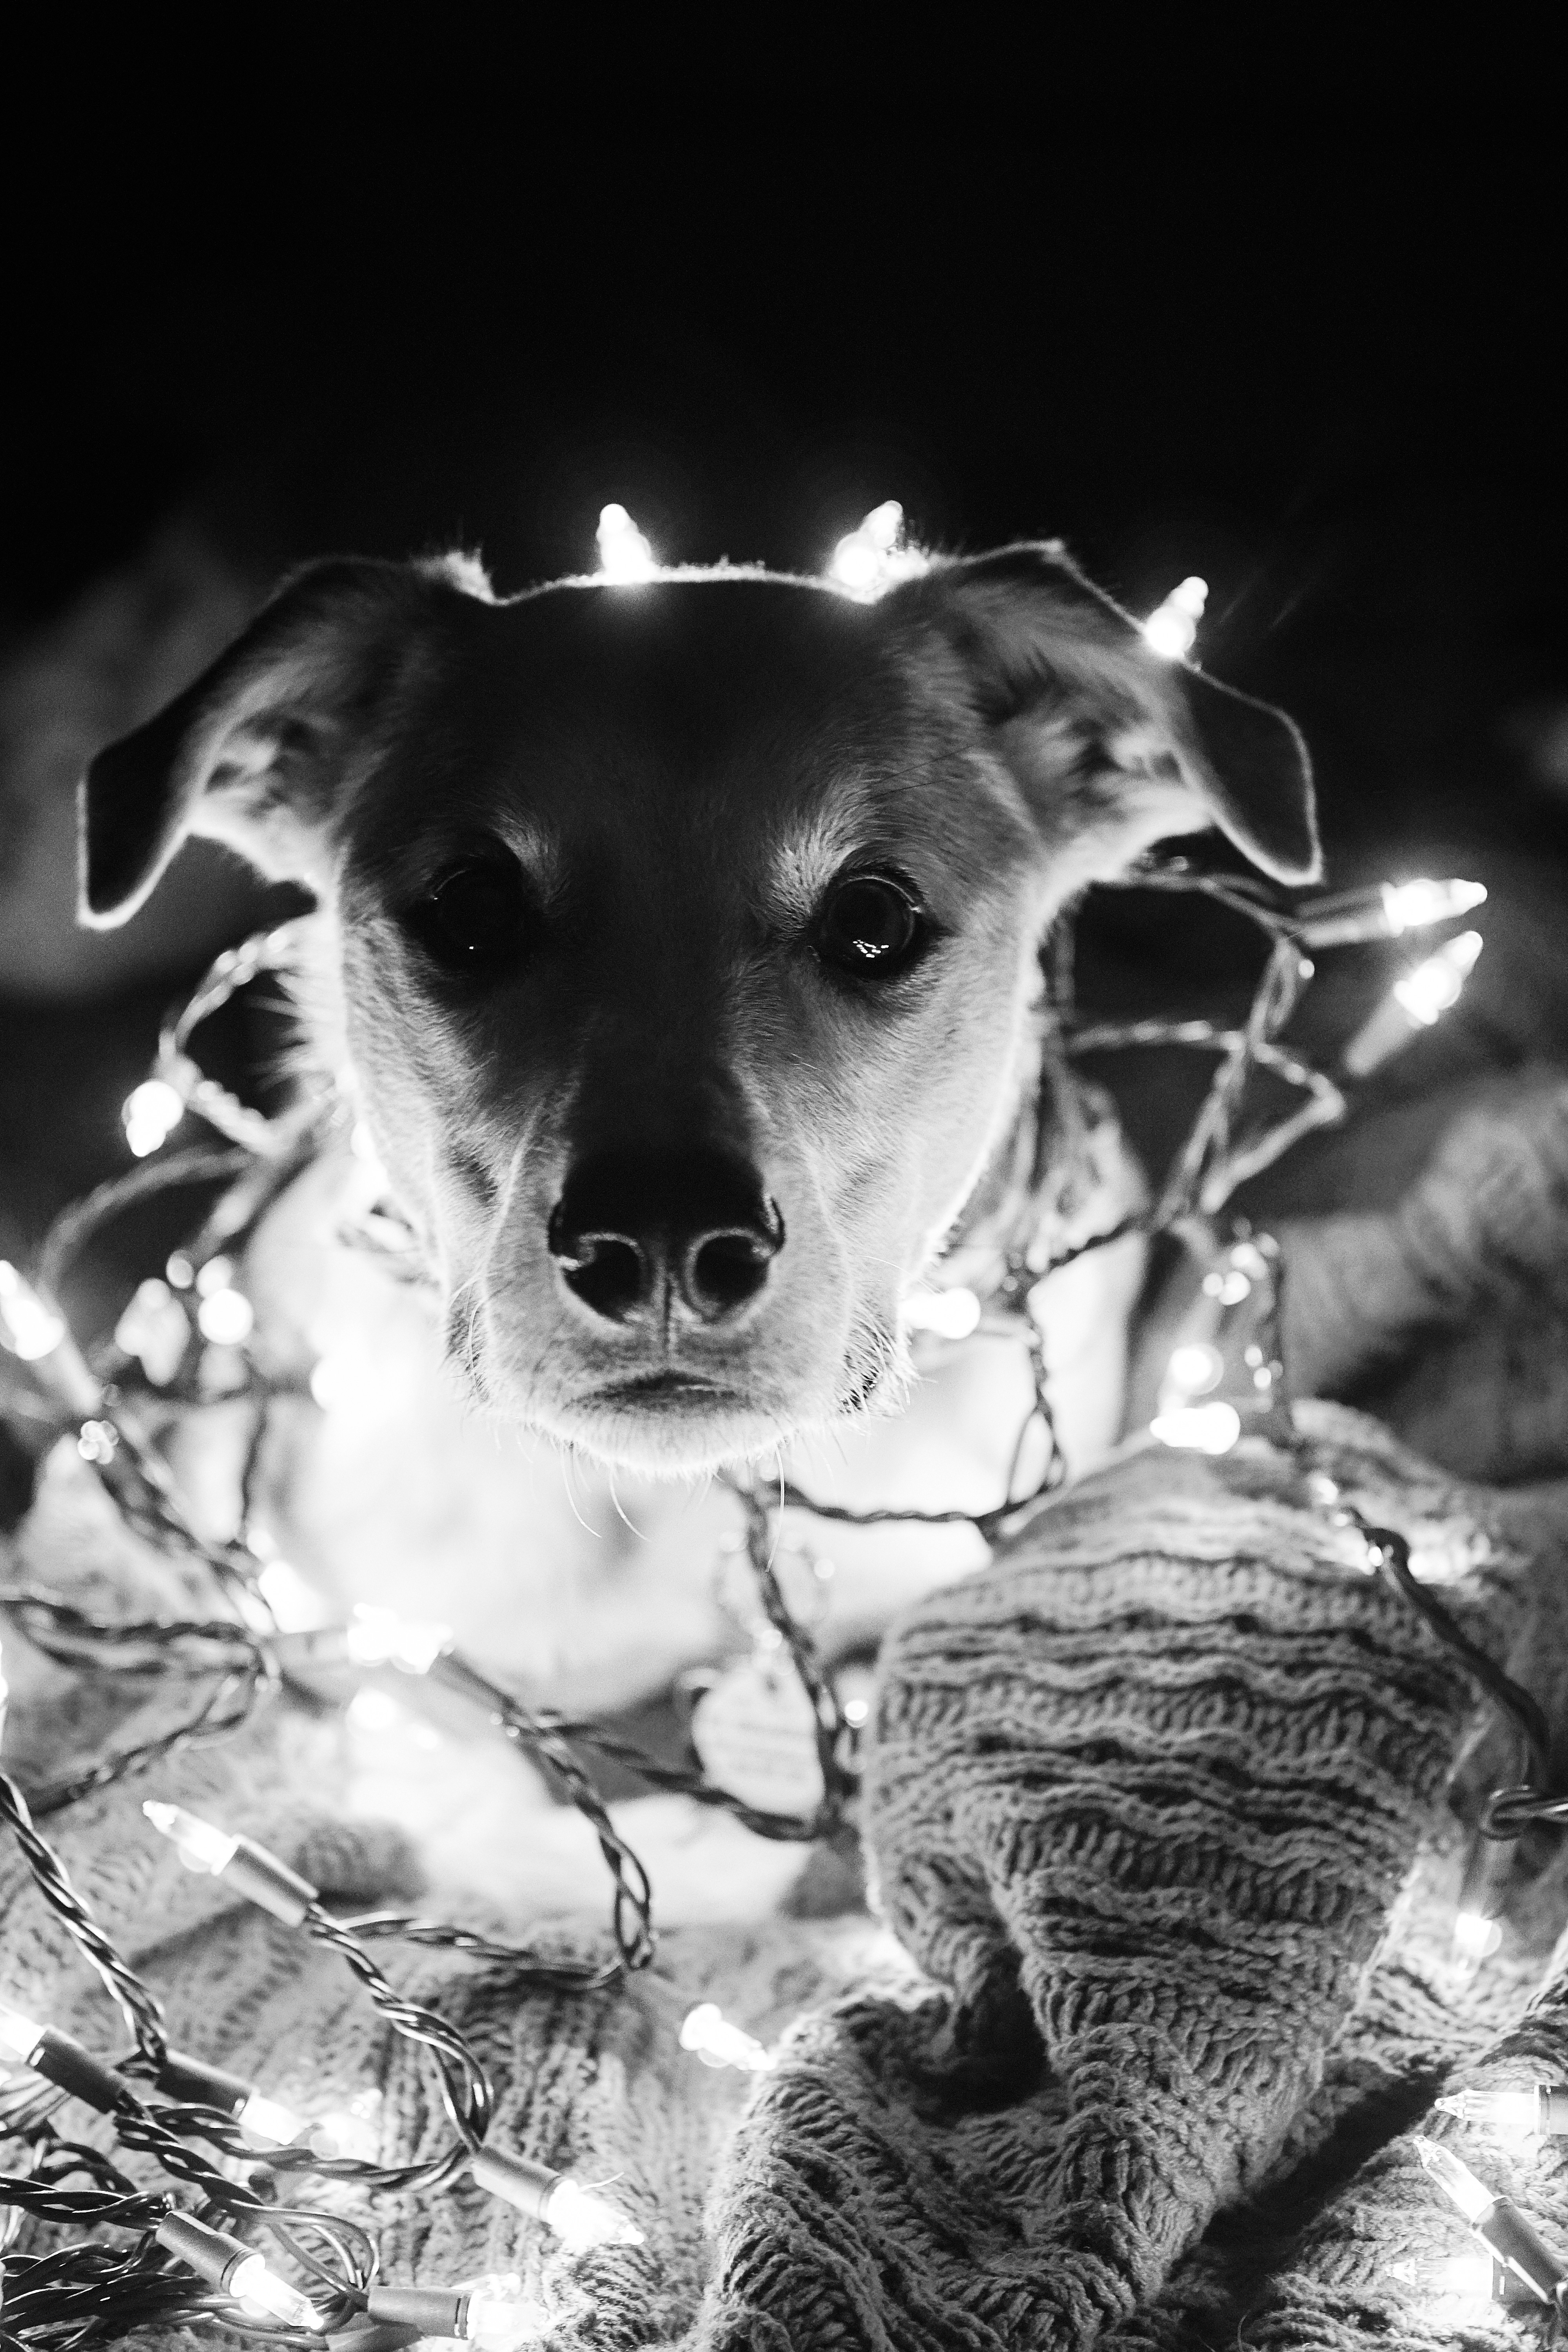
black and white, white, photography, dog, mammal, black, monochrome, close up, vertebrate, monochrome photography, dog like mammal